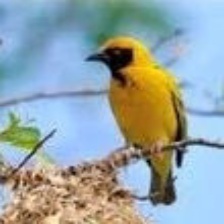
Species: ALTAMIRA YELLOWTHROAT
Scientific name: GEOTHLYPIS FLAVOVELATA